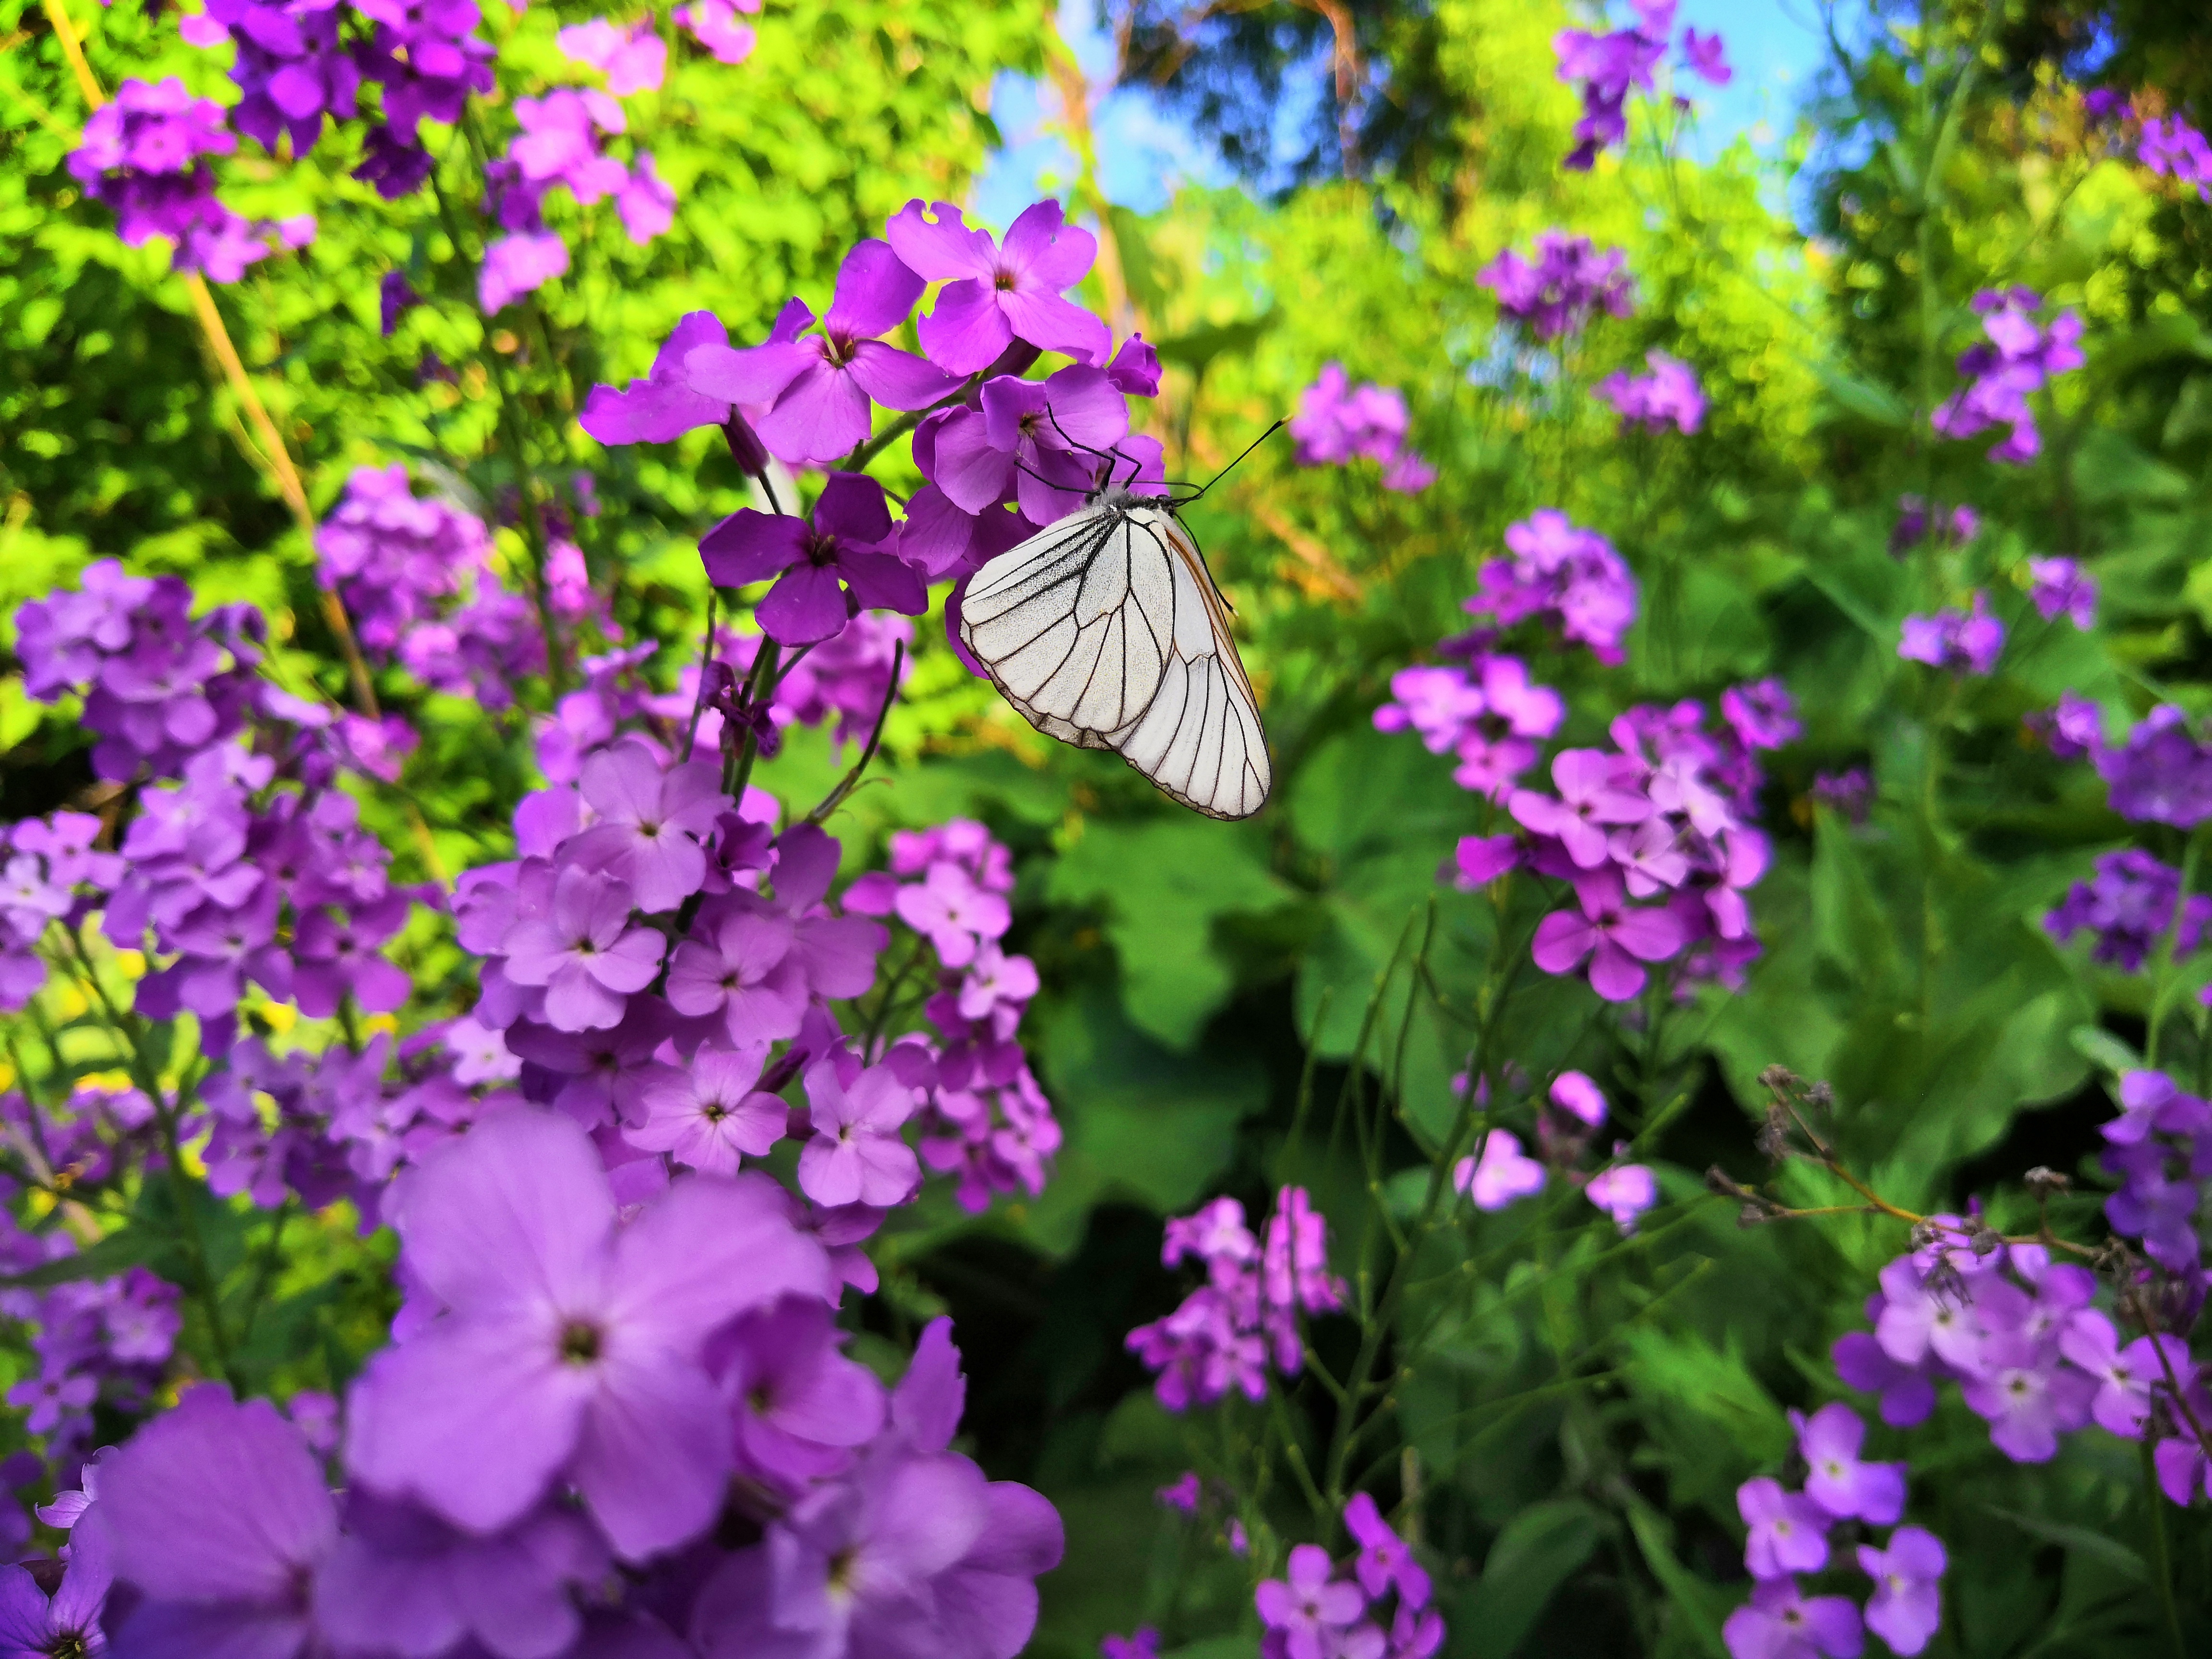
flowers, butterflies, summer, landscape, colors, petal, plant, flower, insect, invertebrate, purple, magenta, pink, violet, butterfly, pollinator, flowering plant, groundcover, arthropod, moths and butterflies, annual plant, garden phlox, garden, perennial plant, mustard and cabbage family, dianthus, subshrub, wing, brush footed butterfly, Dame s rocket, geraniaceae, geraniales, lantana, aubretia, pink family, verbena family, herb, wood sorrel family, rockcress, impatiens, catchfly, wildflower, wallflower, alyssum, verbena, lobelia, ericales